The Fantasticks

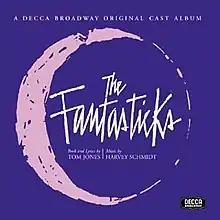
Original Off-Broadway cast album cover

The Fantasticks is a 1960 musical with music by Harvey Schmidt and book and lyrics by Tom Jones. It tells an allegorical story, loosely based on the 1894 play "The Romancers" ("Les Romanesques") by Edmond Rostand, concerning two neighboring fathers who trick their children, Luisa and Matt, into falling in love by pretending to feud.